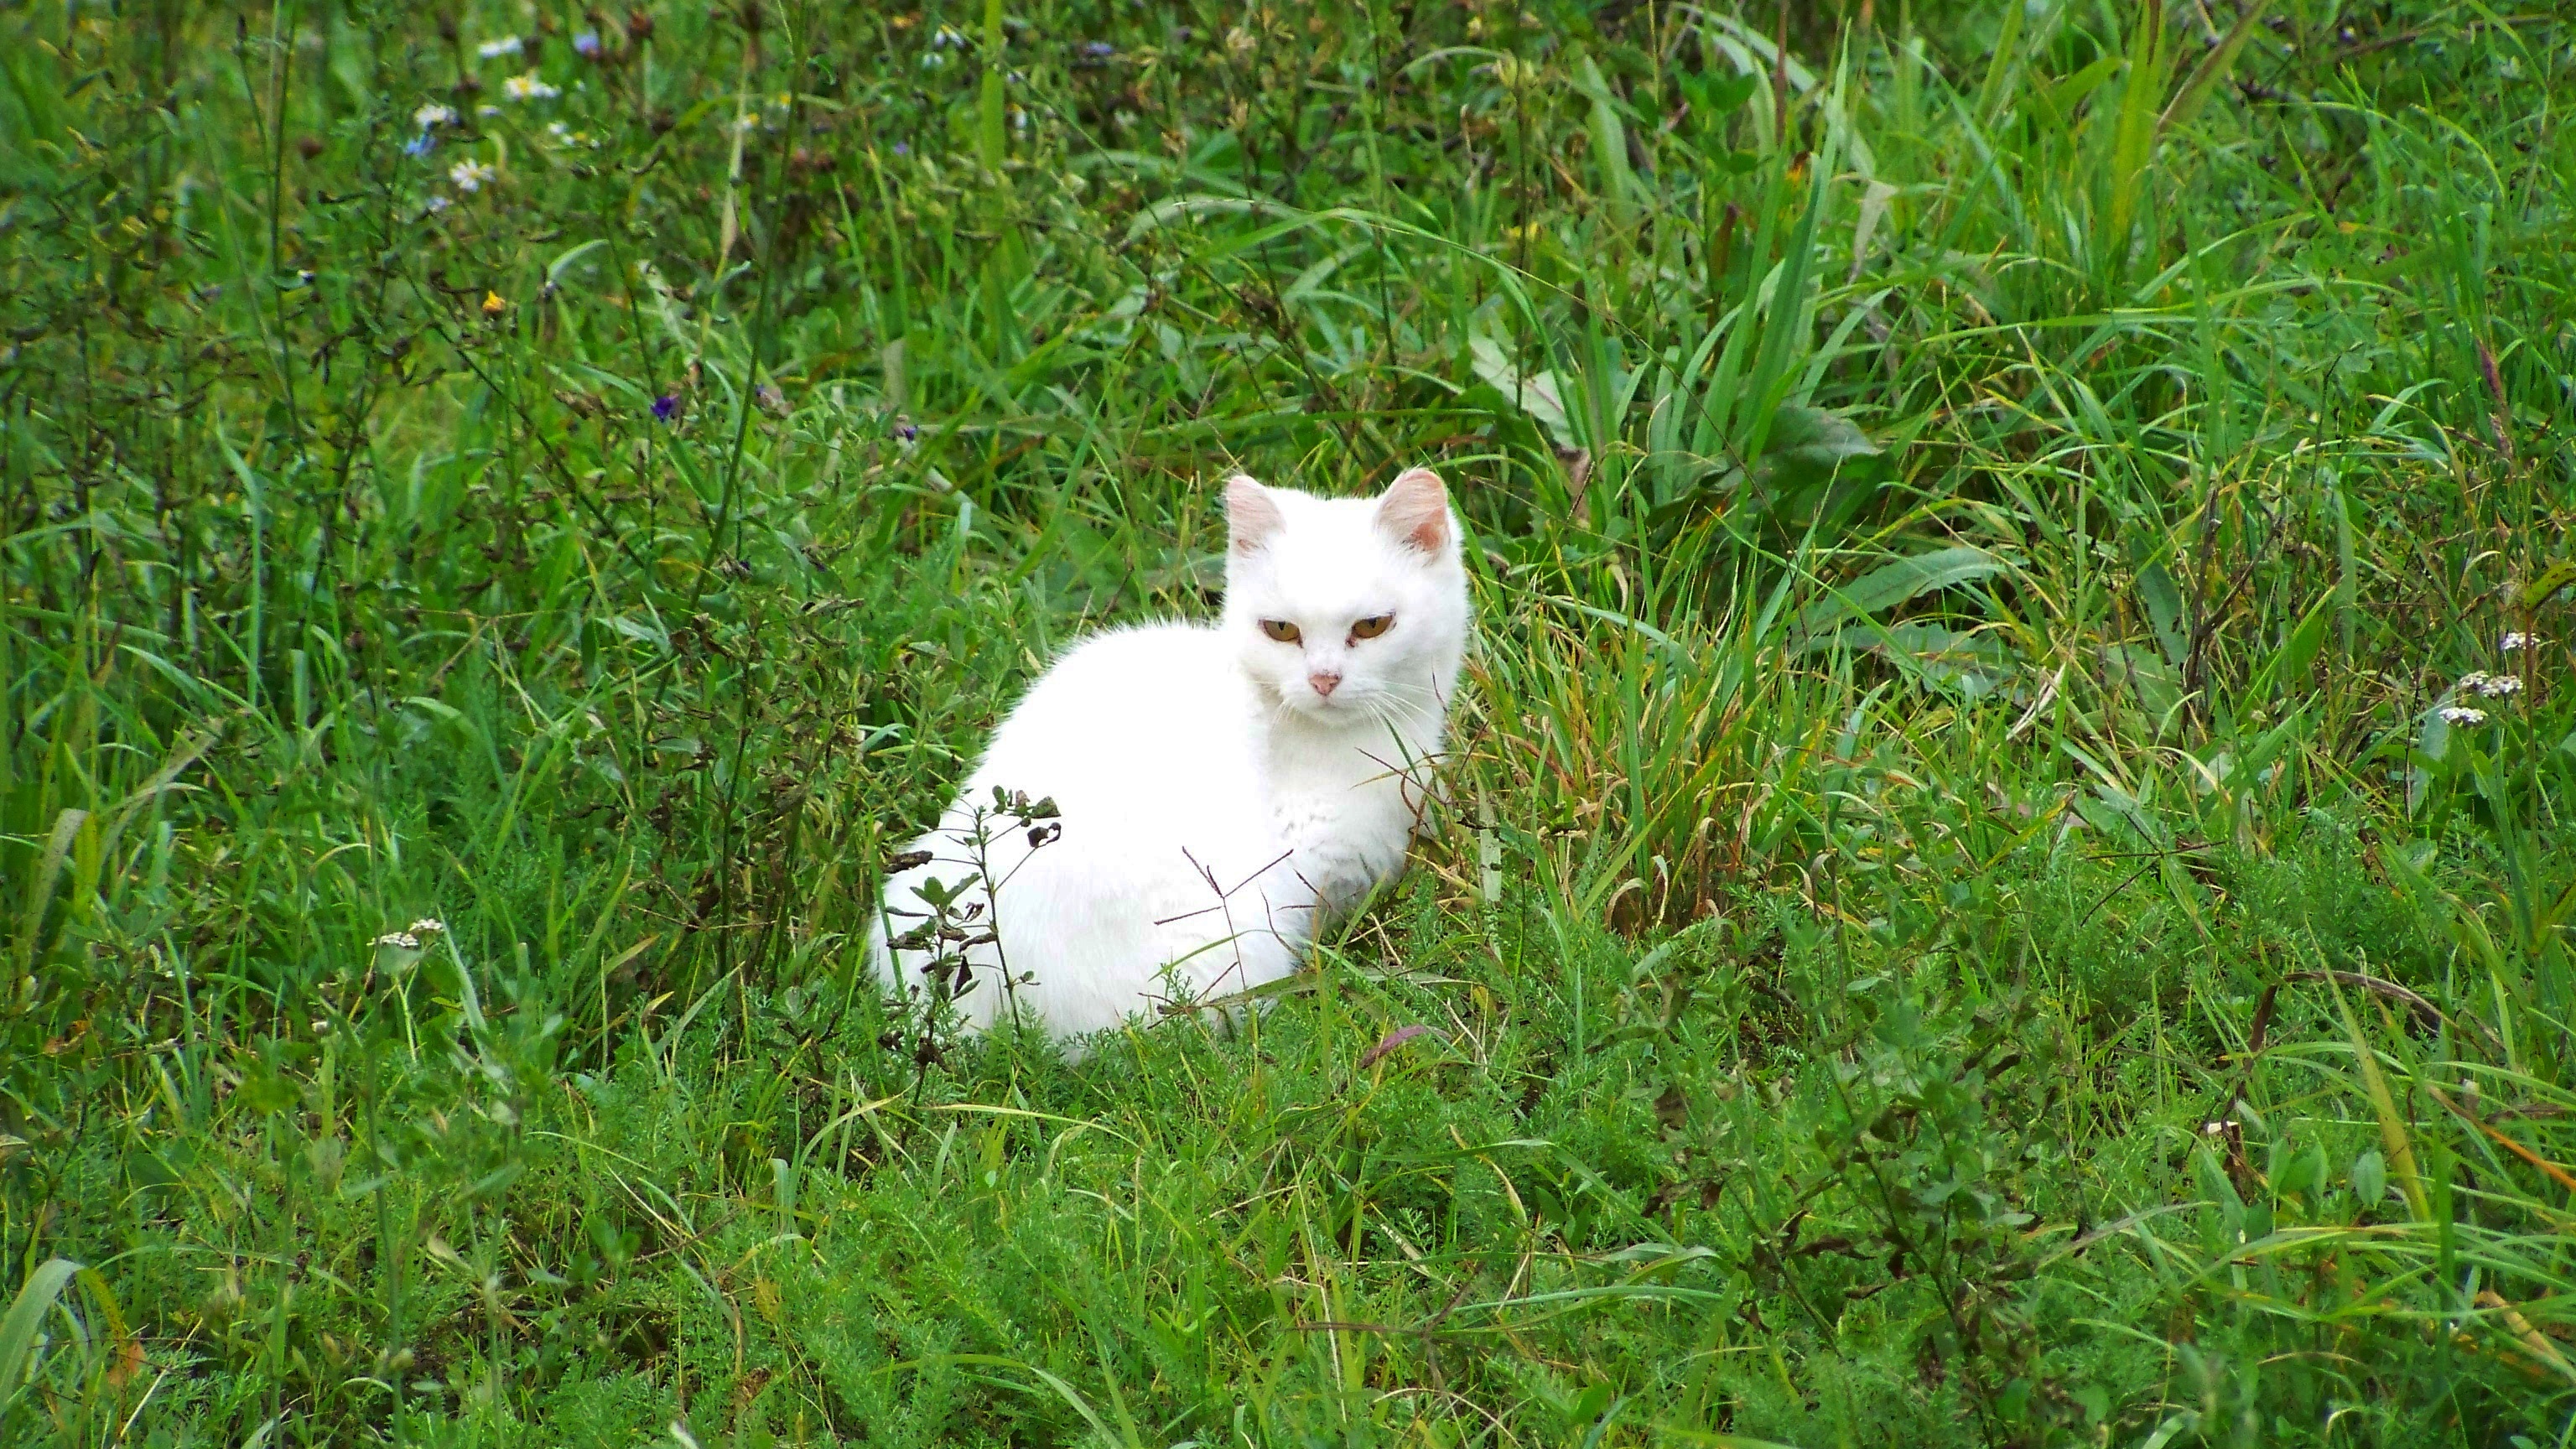
grass, lawn, green, kitten, cat, mammal, fauna, pets, vertebrate, white kitten, small to medium sized cats, cat like mammal